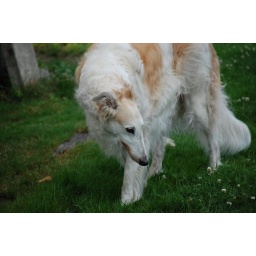
Junior in the green grass